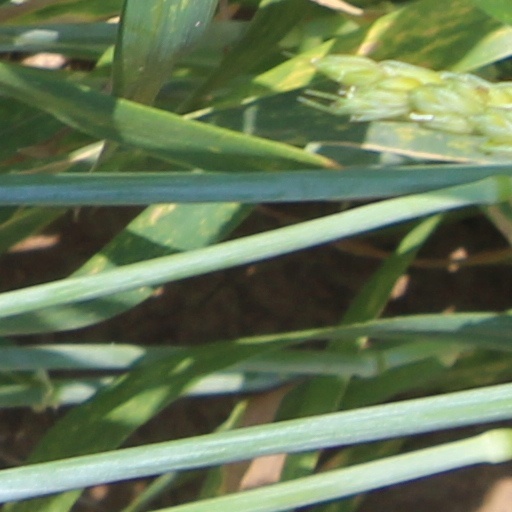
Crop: wheat